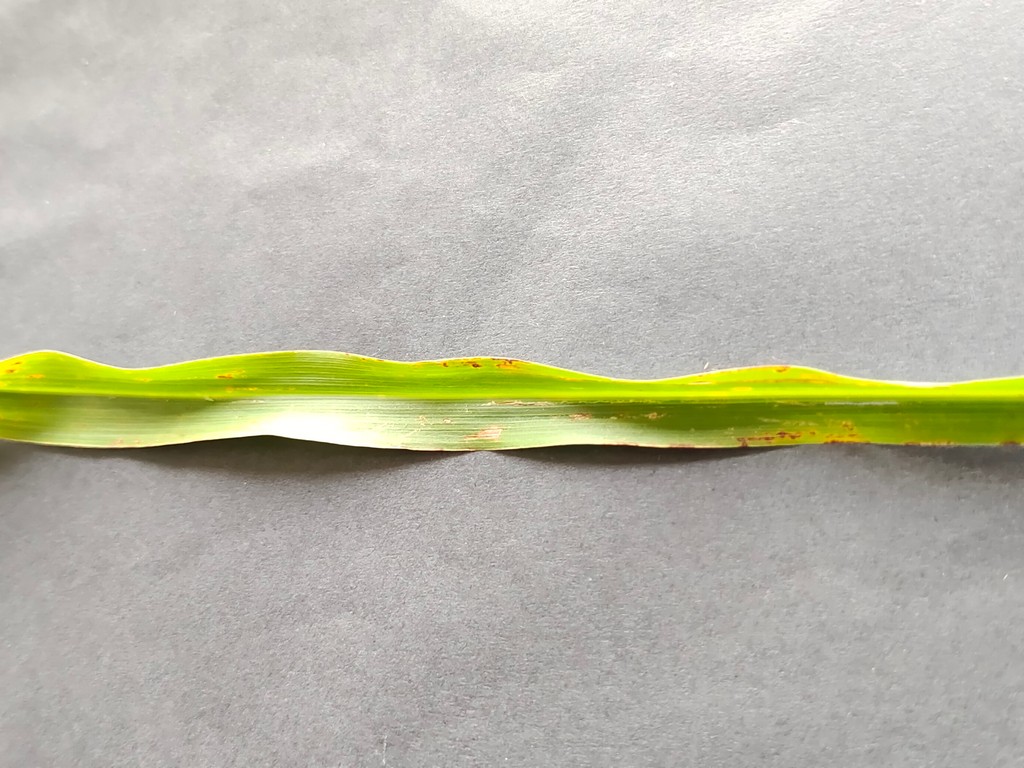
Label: Unhealthy